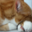
Label: cat